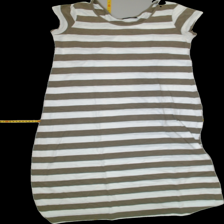
View: front
Type: Dress
Category: Ladies
Brand: Not Applicable
Colors: White, Green
Material: 55%cotton  %poly
Pattern: Striped
Cut: C-collar
Trend: No trend
Stains: No
Damage: 0
Price range: <50
Recommended usage: Export